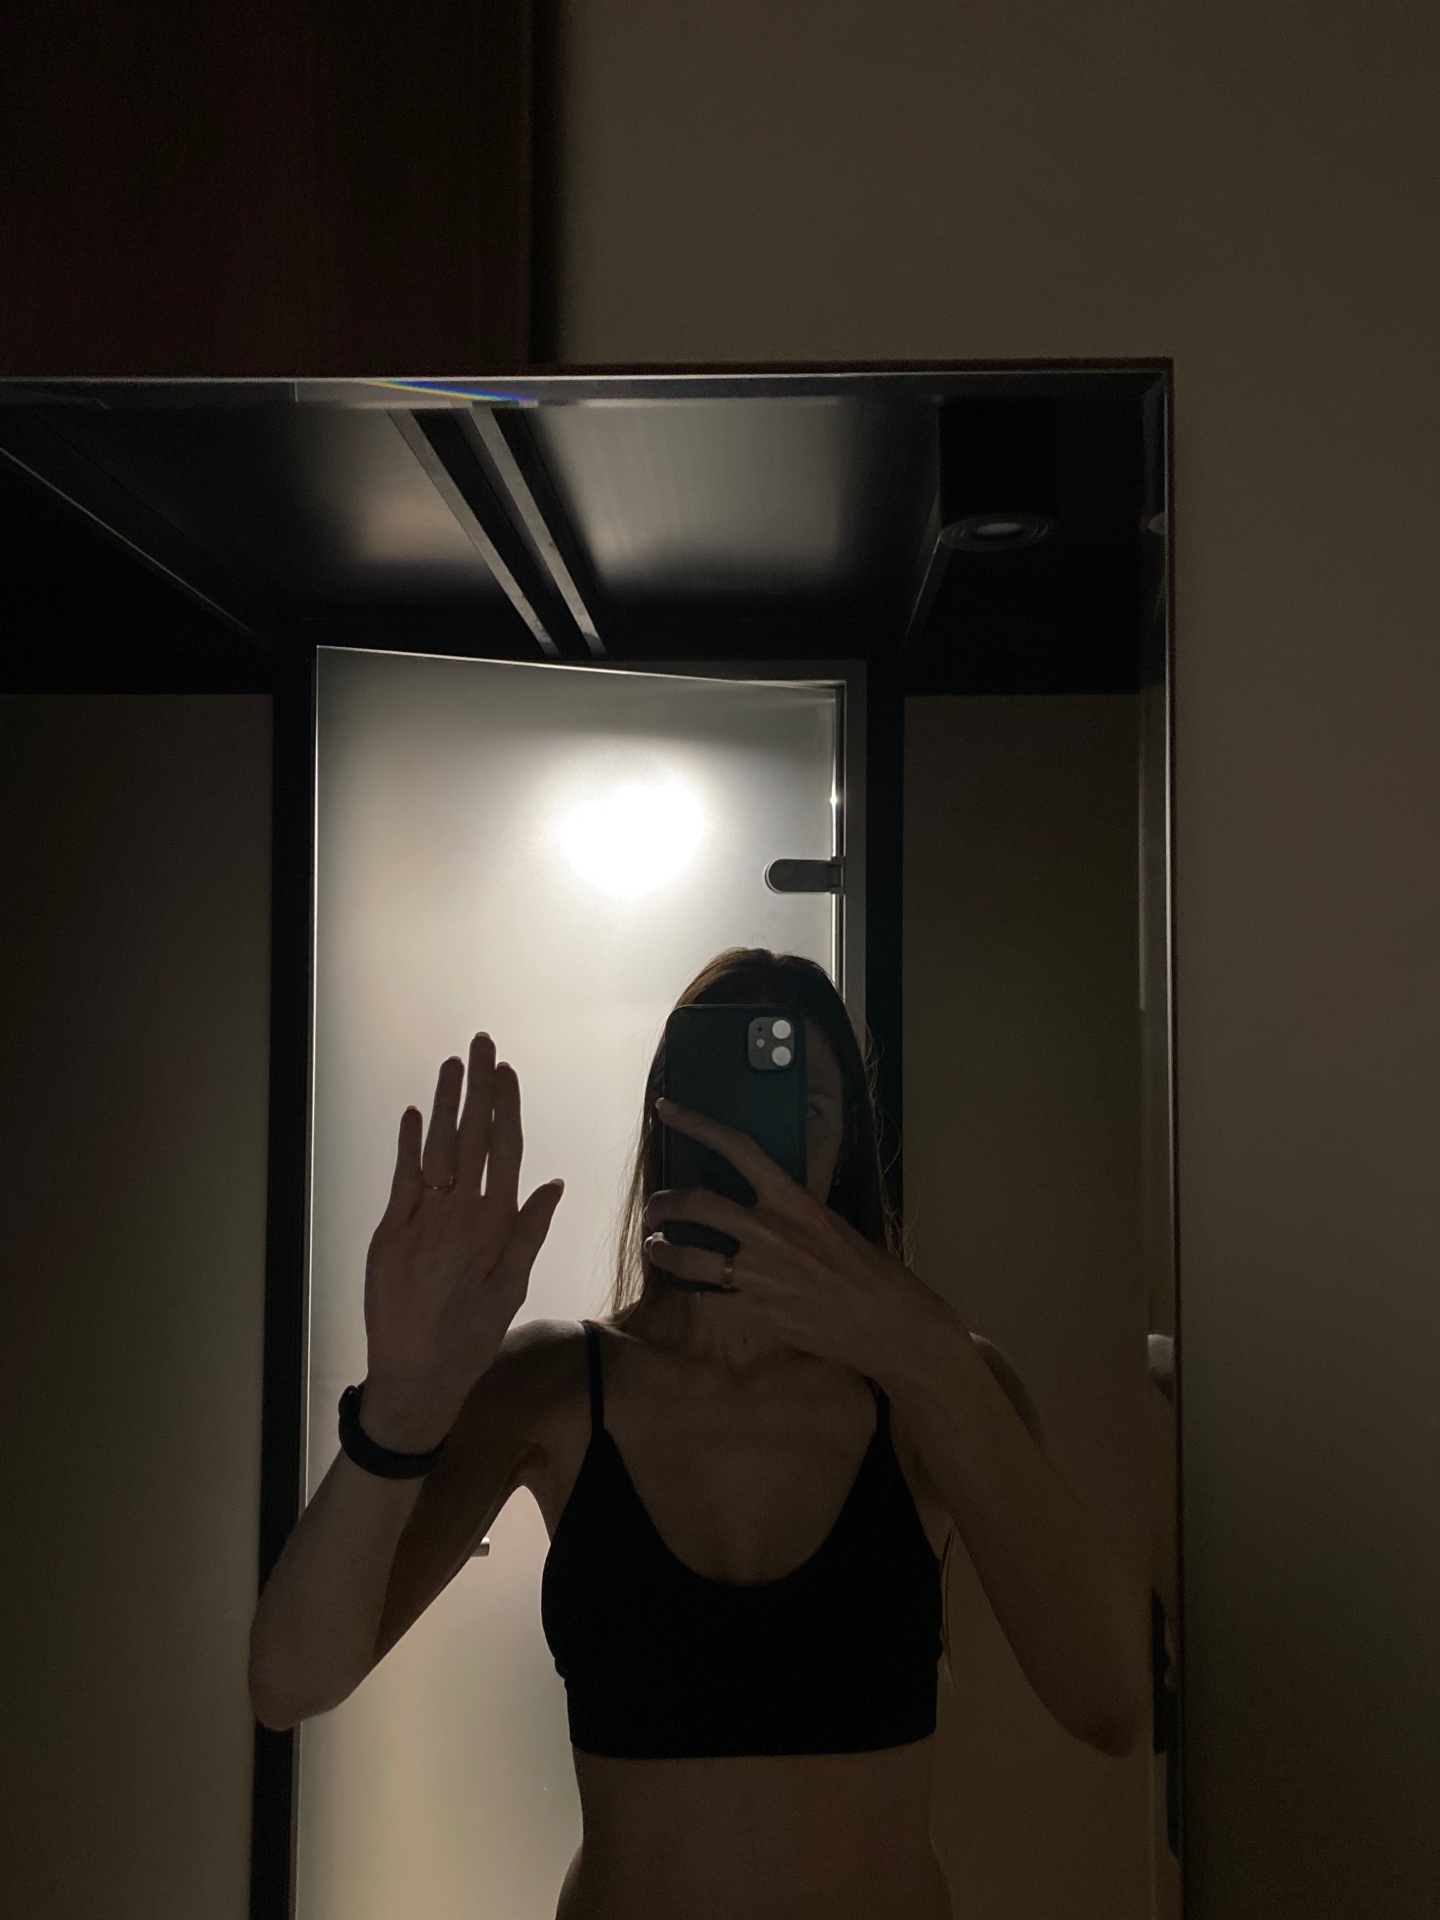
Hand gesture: stop